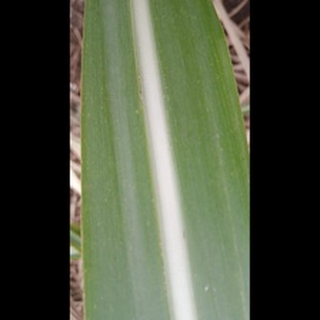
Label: healthy_sugarcane